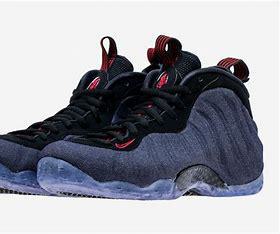
Brand: Nike
Model: Air Foamposite One